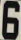
Number: 6